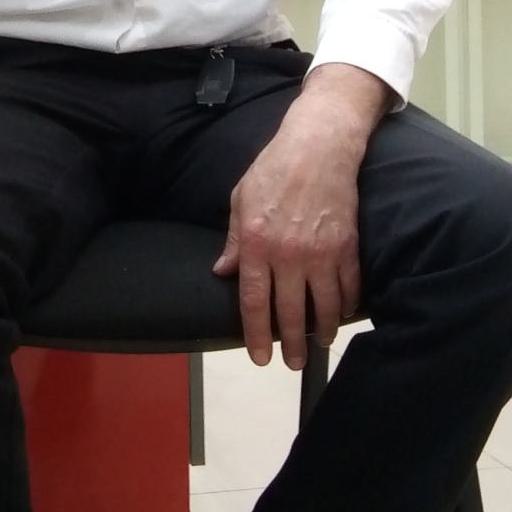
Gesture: no_gesture